Sustainable Development Goal 5

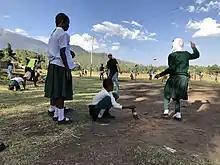
Girls playing during school time - there is still inequality in education

The COVID-19 pandemic in 2020 also posed a challenge in achieving gender equality. The impact of COVID-19 on women has been significant. Some examples include compounded economic impacts, increased unpaid care work (such as during school closures), an increase in domestic violence and other factors.